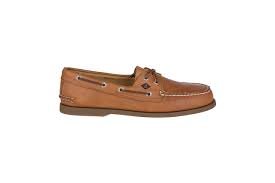
Label: Boat